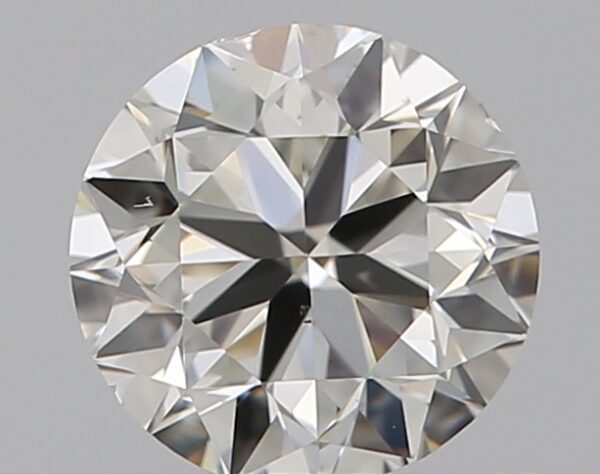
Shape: round
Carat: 0.5
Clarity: VS2
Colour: I
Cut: VG
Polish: EX
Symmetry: VG
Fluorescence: N
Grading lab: GIA
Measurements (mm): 4.94 x 5 x 3.16